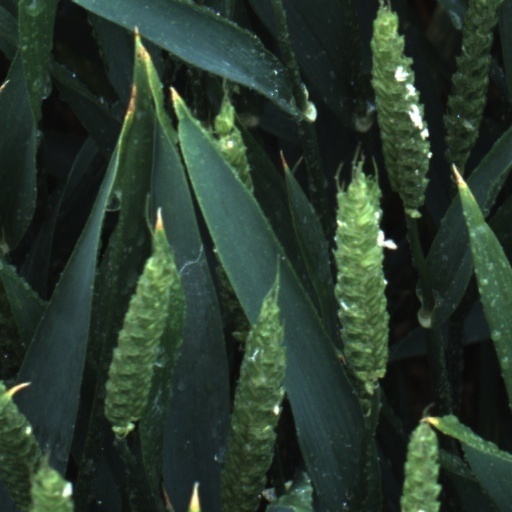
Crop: wheat